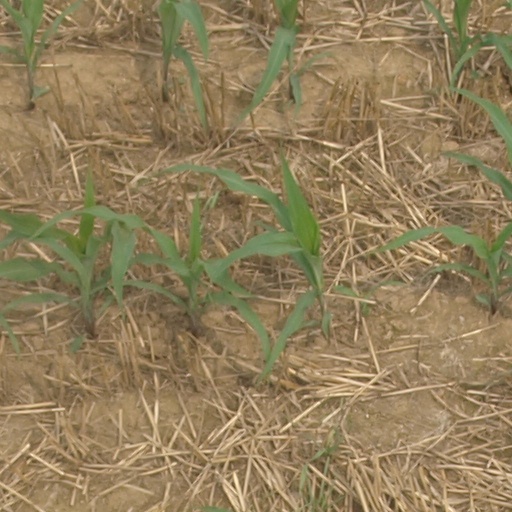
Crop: maize; corn